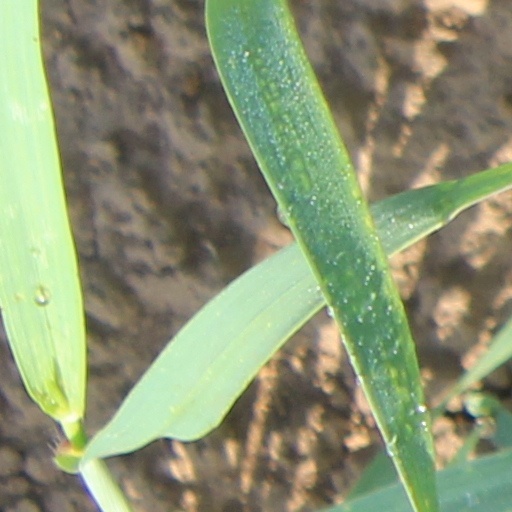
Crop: wheat